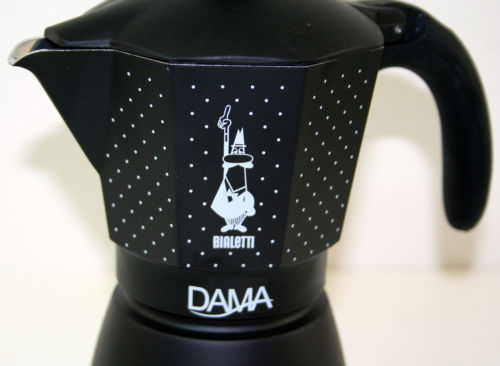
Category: coffee maker